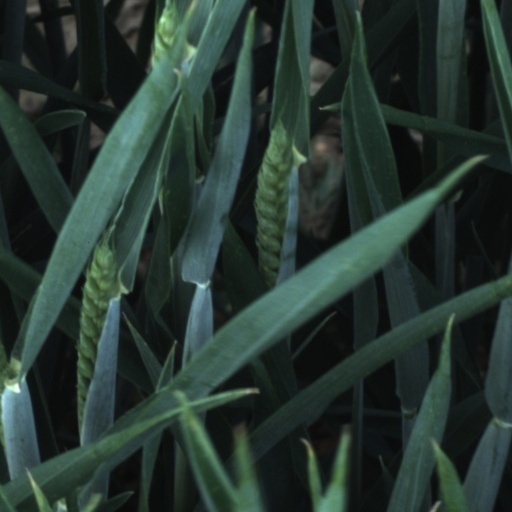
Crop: wheat